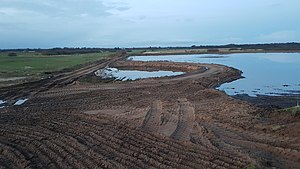
Varmingdiget
Det reparerede, meget omtalte brud på 55°19′29″N 8°50′56″Ø﻿ / ﻿55.32483°N 8.84902°Ø﻿ / 55.32483; 8.84902 i "Varmingdiget" øst for Ribe. Der er ikke tale om det dige der almindeligvis kendes som "Varmingdiget" og som for nylig blev renoveret, men derimod om et andet mere anonymt dige længere østpå, som strækker sig langs åen fra punktet her og til Stavnagervej. Adskillige hundrede meter af diget er nu forstærket med sand fra indlandsklitten umiddelbart bag fotografen.
Det reparerede, meget omtalte brud i ""Varmingdiget"" øst for Ribe. Der er ikke tale om det dige der almindeligvis kendes som ""Varmingdiget"" og som fornyligt blev renoveret, men derimod et andet mere anonymt dige længere østpå, som strækker sig fra punktet her og til Stavnagervej. Adskillige hundrede meter af diget er nu forstærket med sand fra indlandsklitten umiddelbart bag fotografen."
Varmingdiget er et 860 meter langt, lavt dige over engene på nordsiden af Ribe Å mellem Skydebanevej øst for Ribe og landsbyen Varming. På toppen af diget er en grusbelagt cykelsti, der forbinder de to steder.